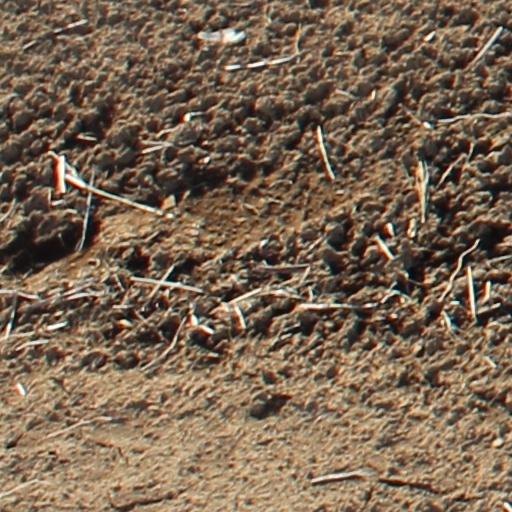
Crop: wheat